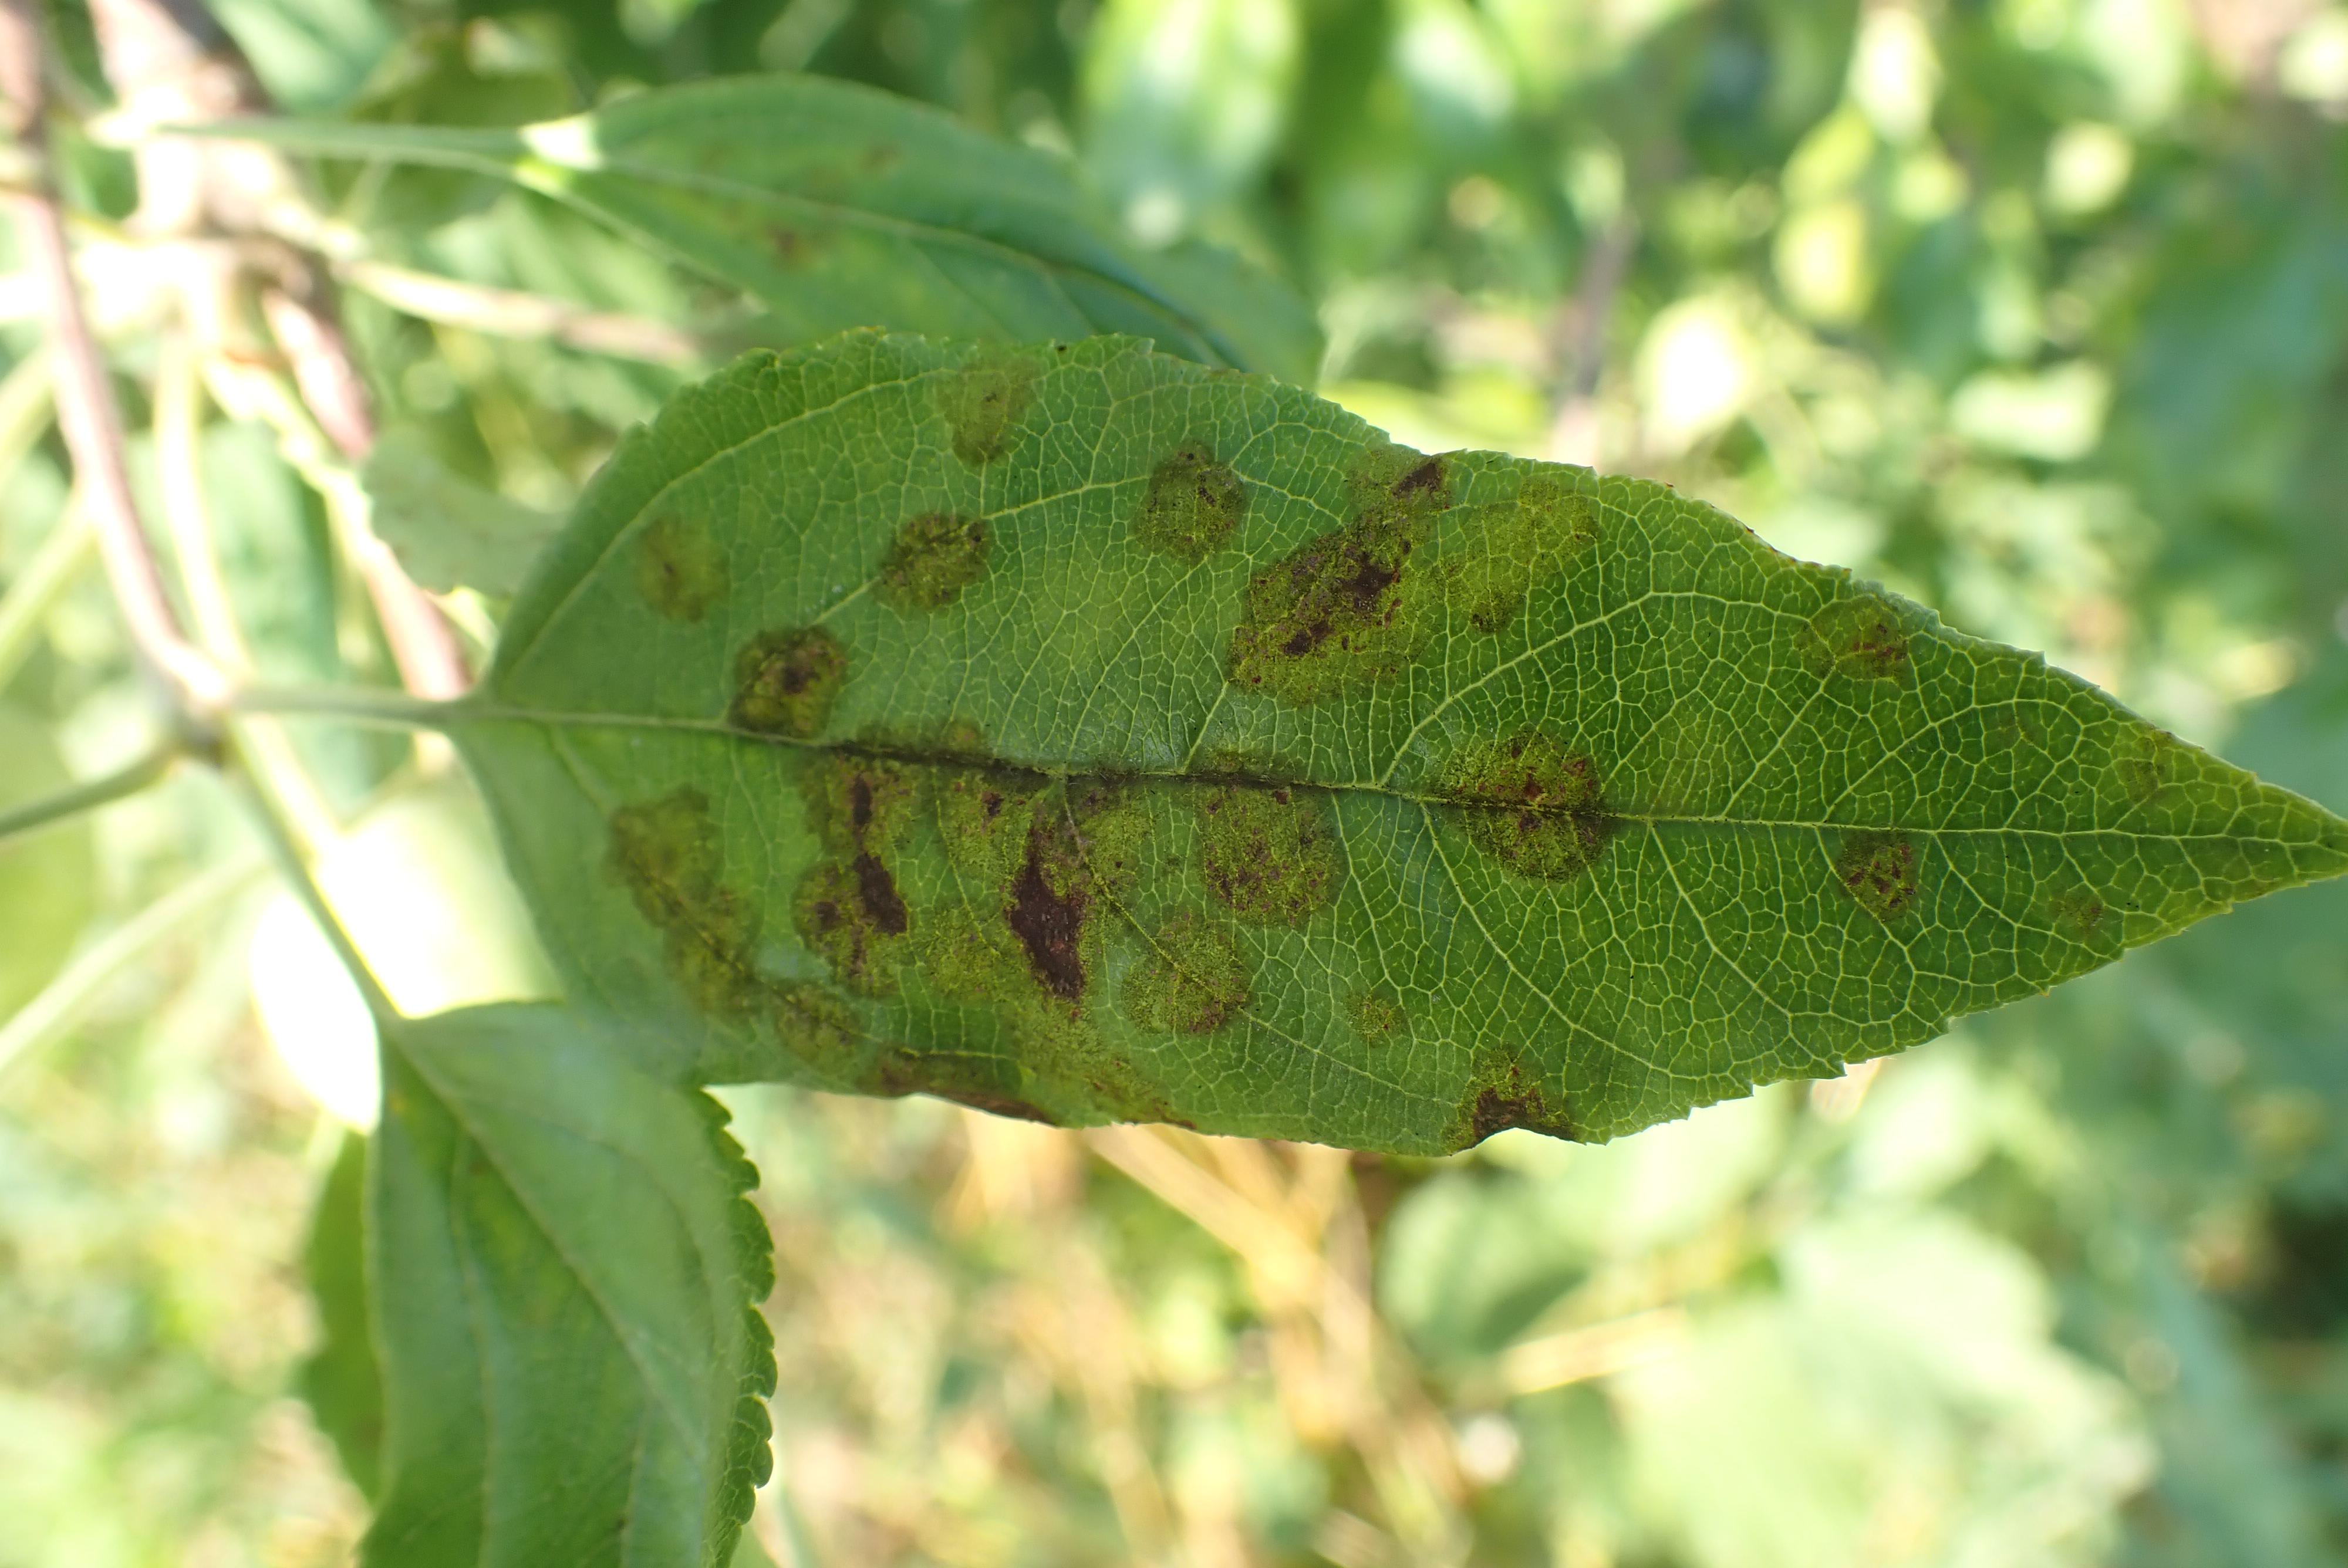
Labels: scab